Fairfield Township, Columbiana County, Ohio

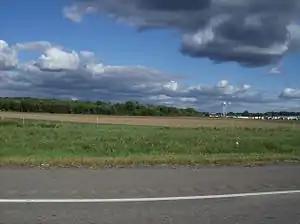
Woods and fields are found in the less developed areas of Fairfield Township.

Fairfield Township is located in northeastern Columbiana County and southern Mahoning County, where it is largely but not entirely coextensive with the Columbiana city limits. Ohio is the only state that allows a single township to exist in multiple counties.